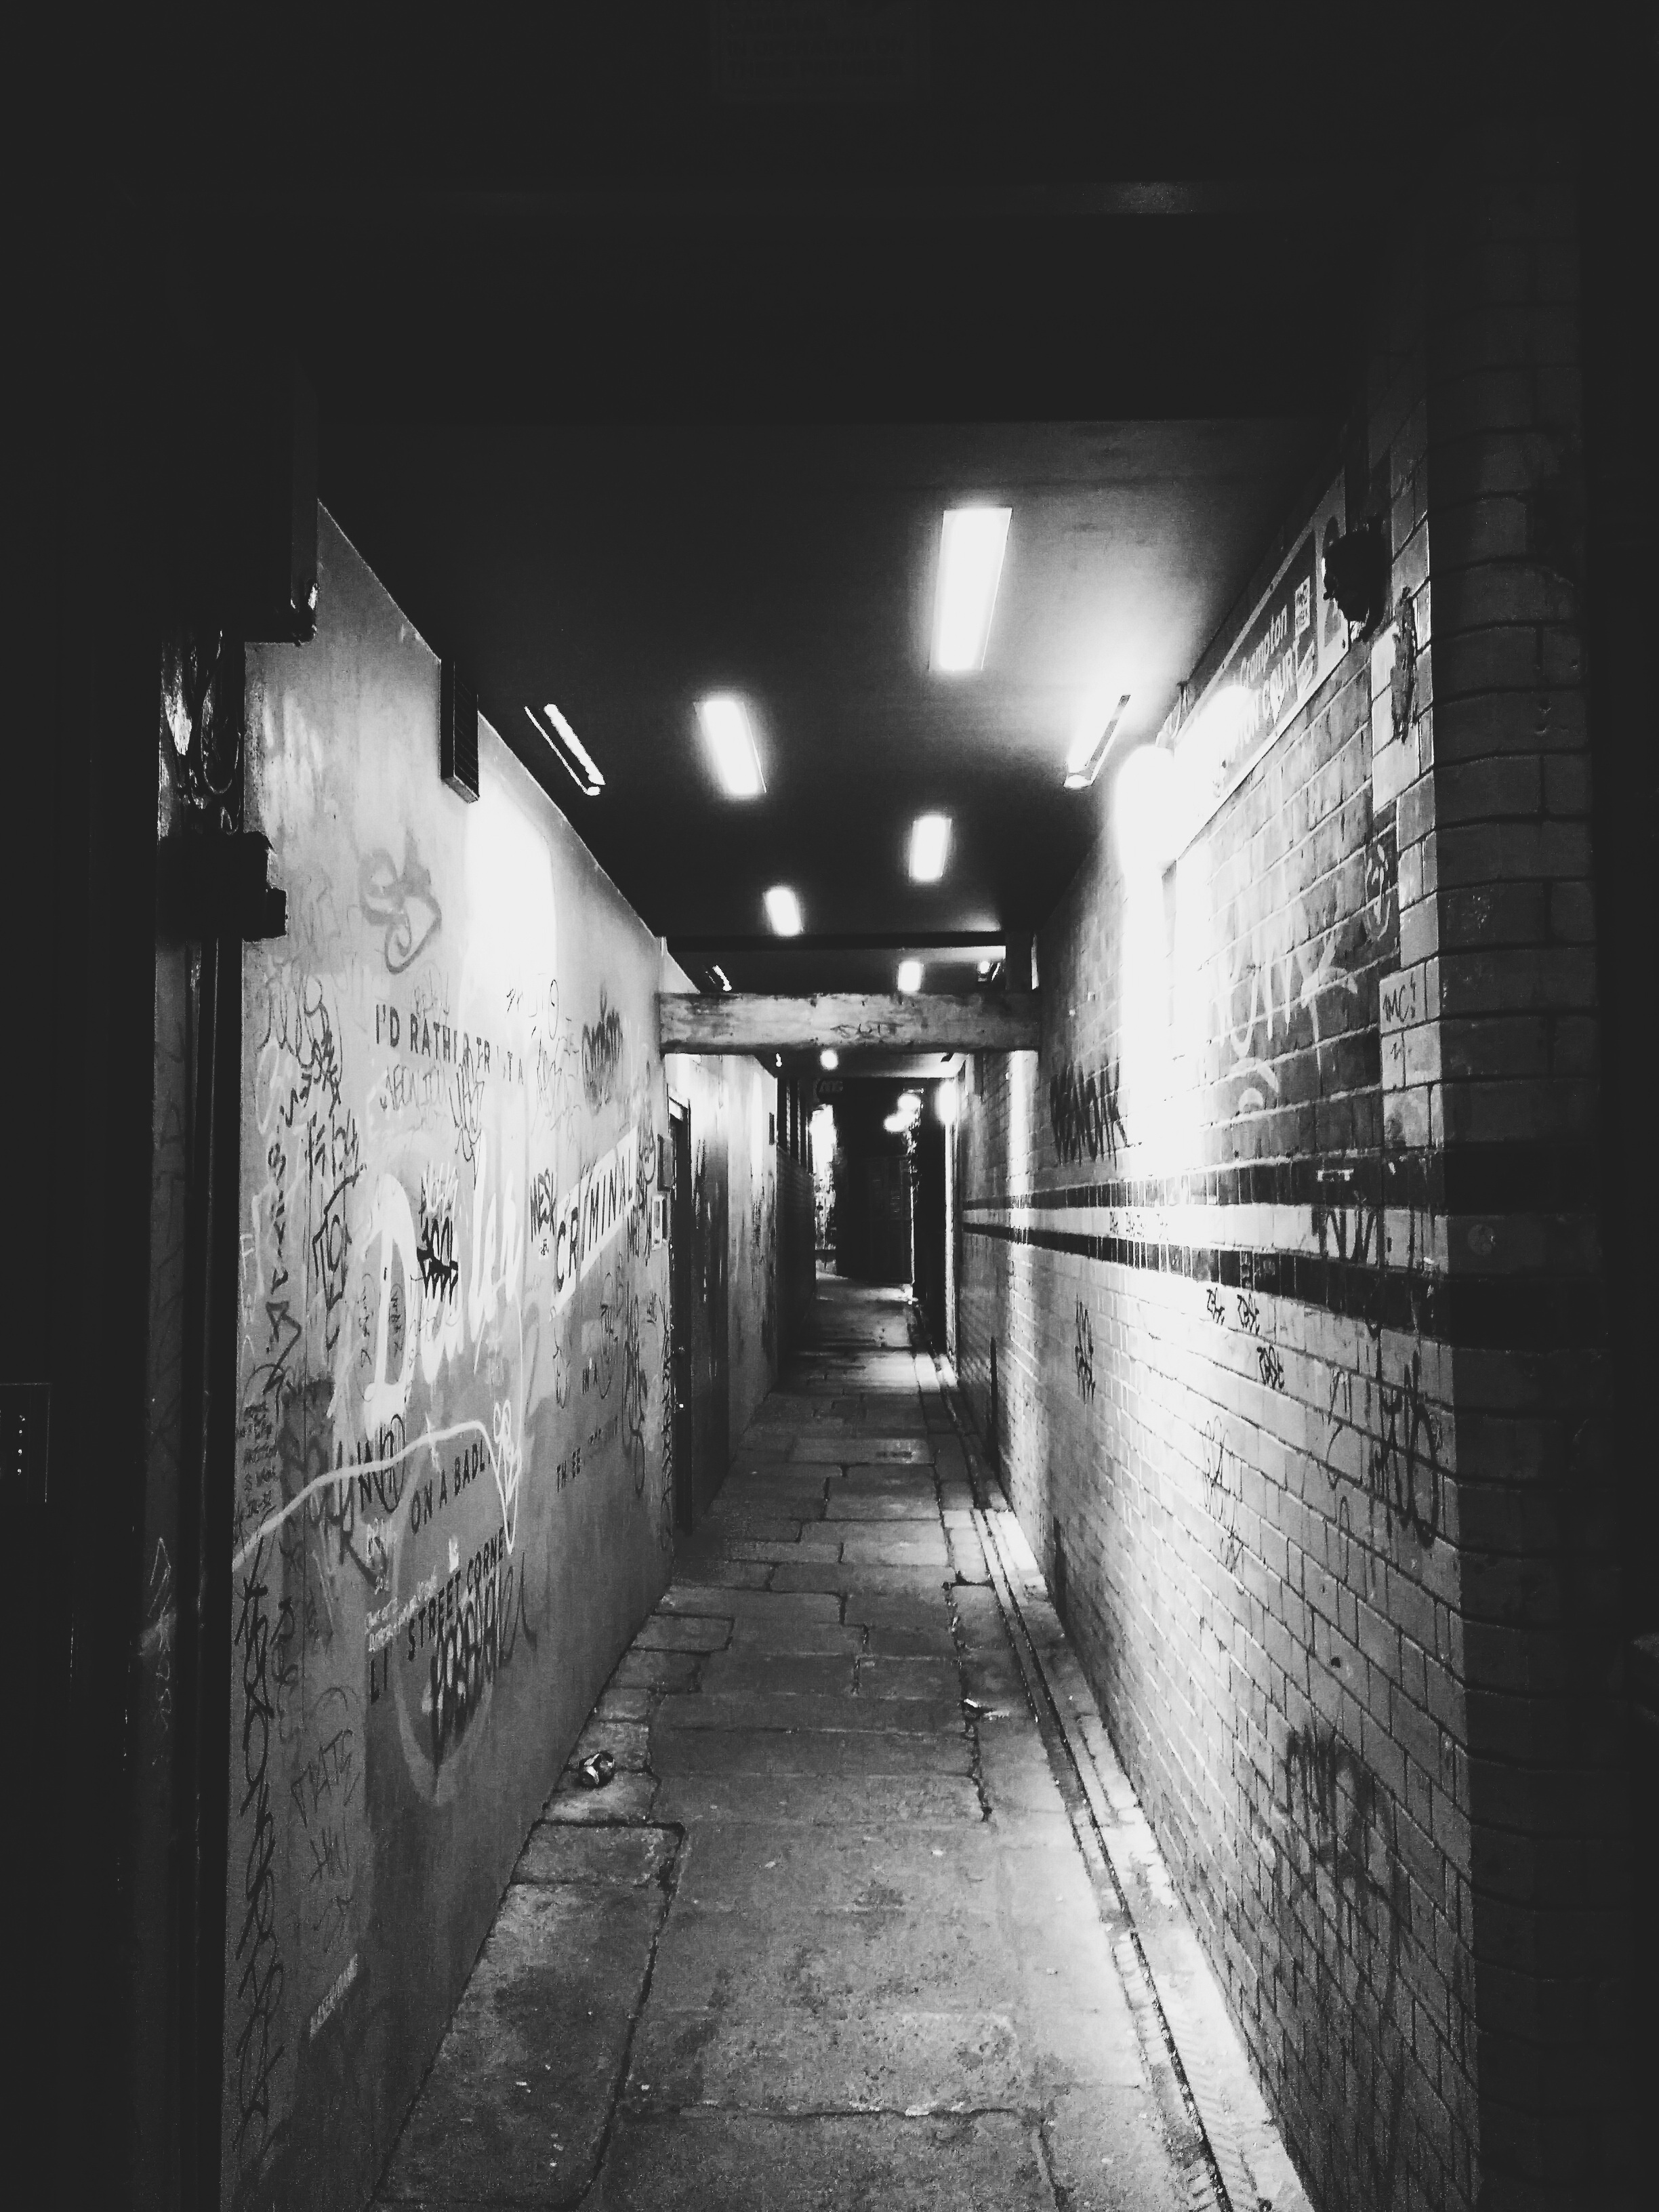
light, black and white, road, white, street, night, photography, alley, darkness, black, monochrome, infrastructure, photograph, snapshot, shape, monochrome photography, film noir